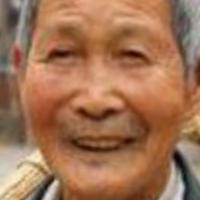
Age group: age 66-80